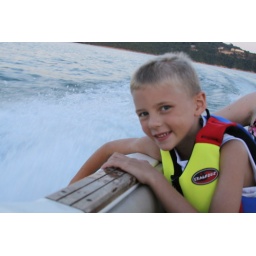
Payton playing in the water on the boat again!